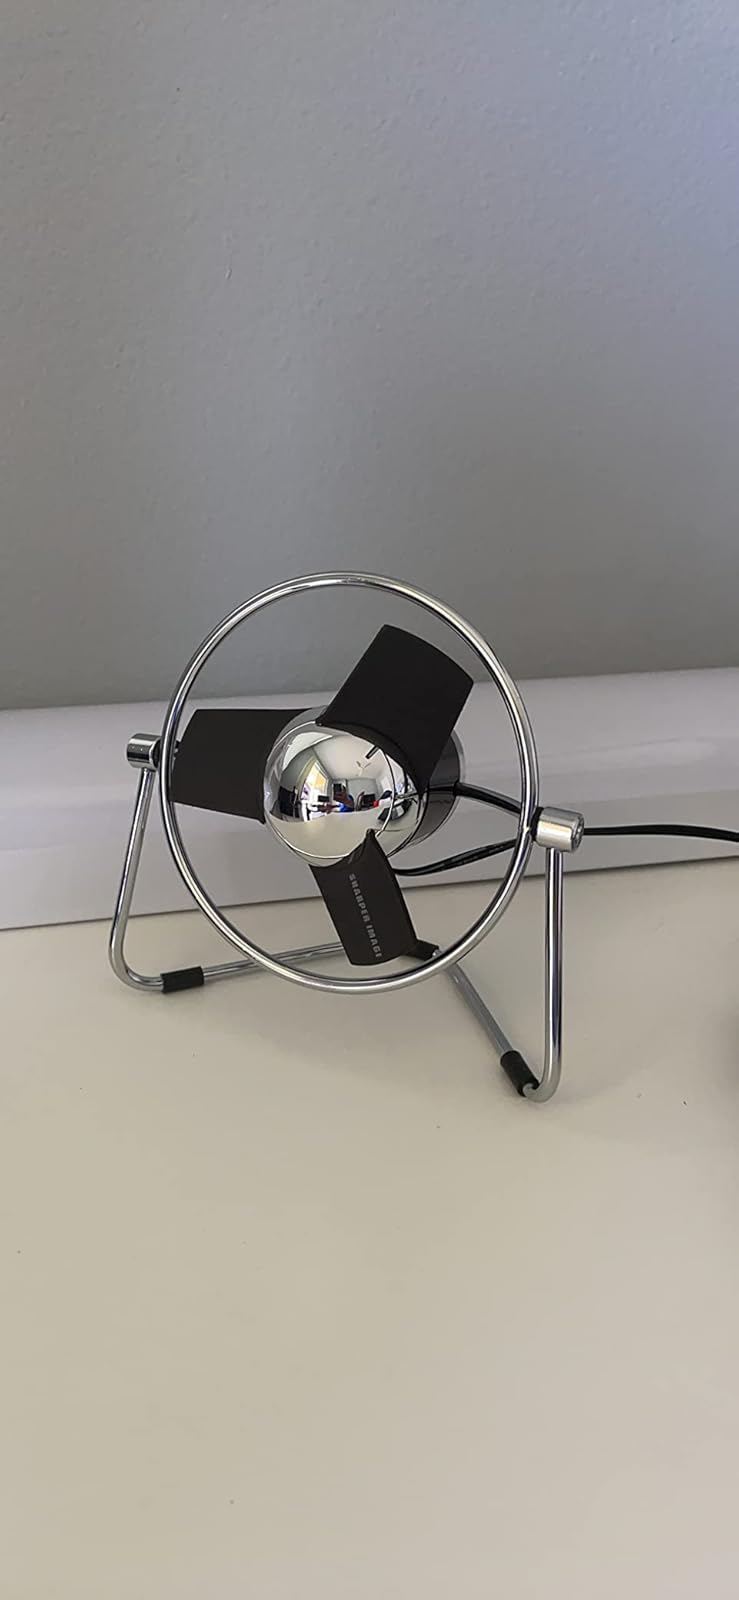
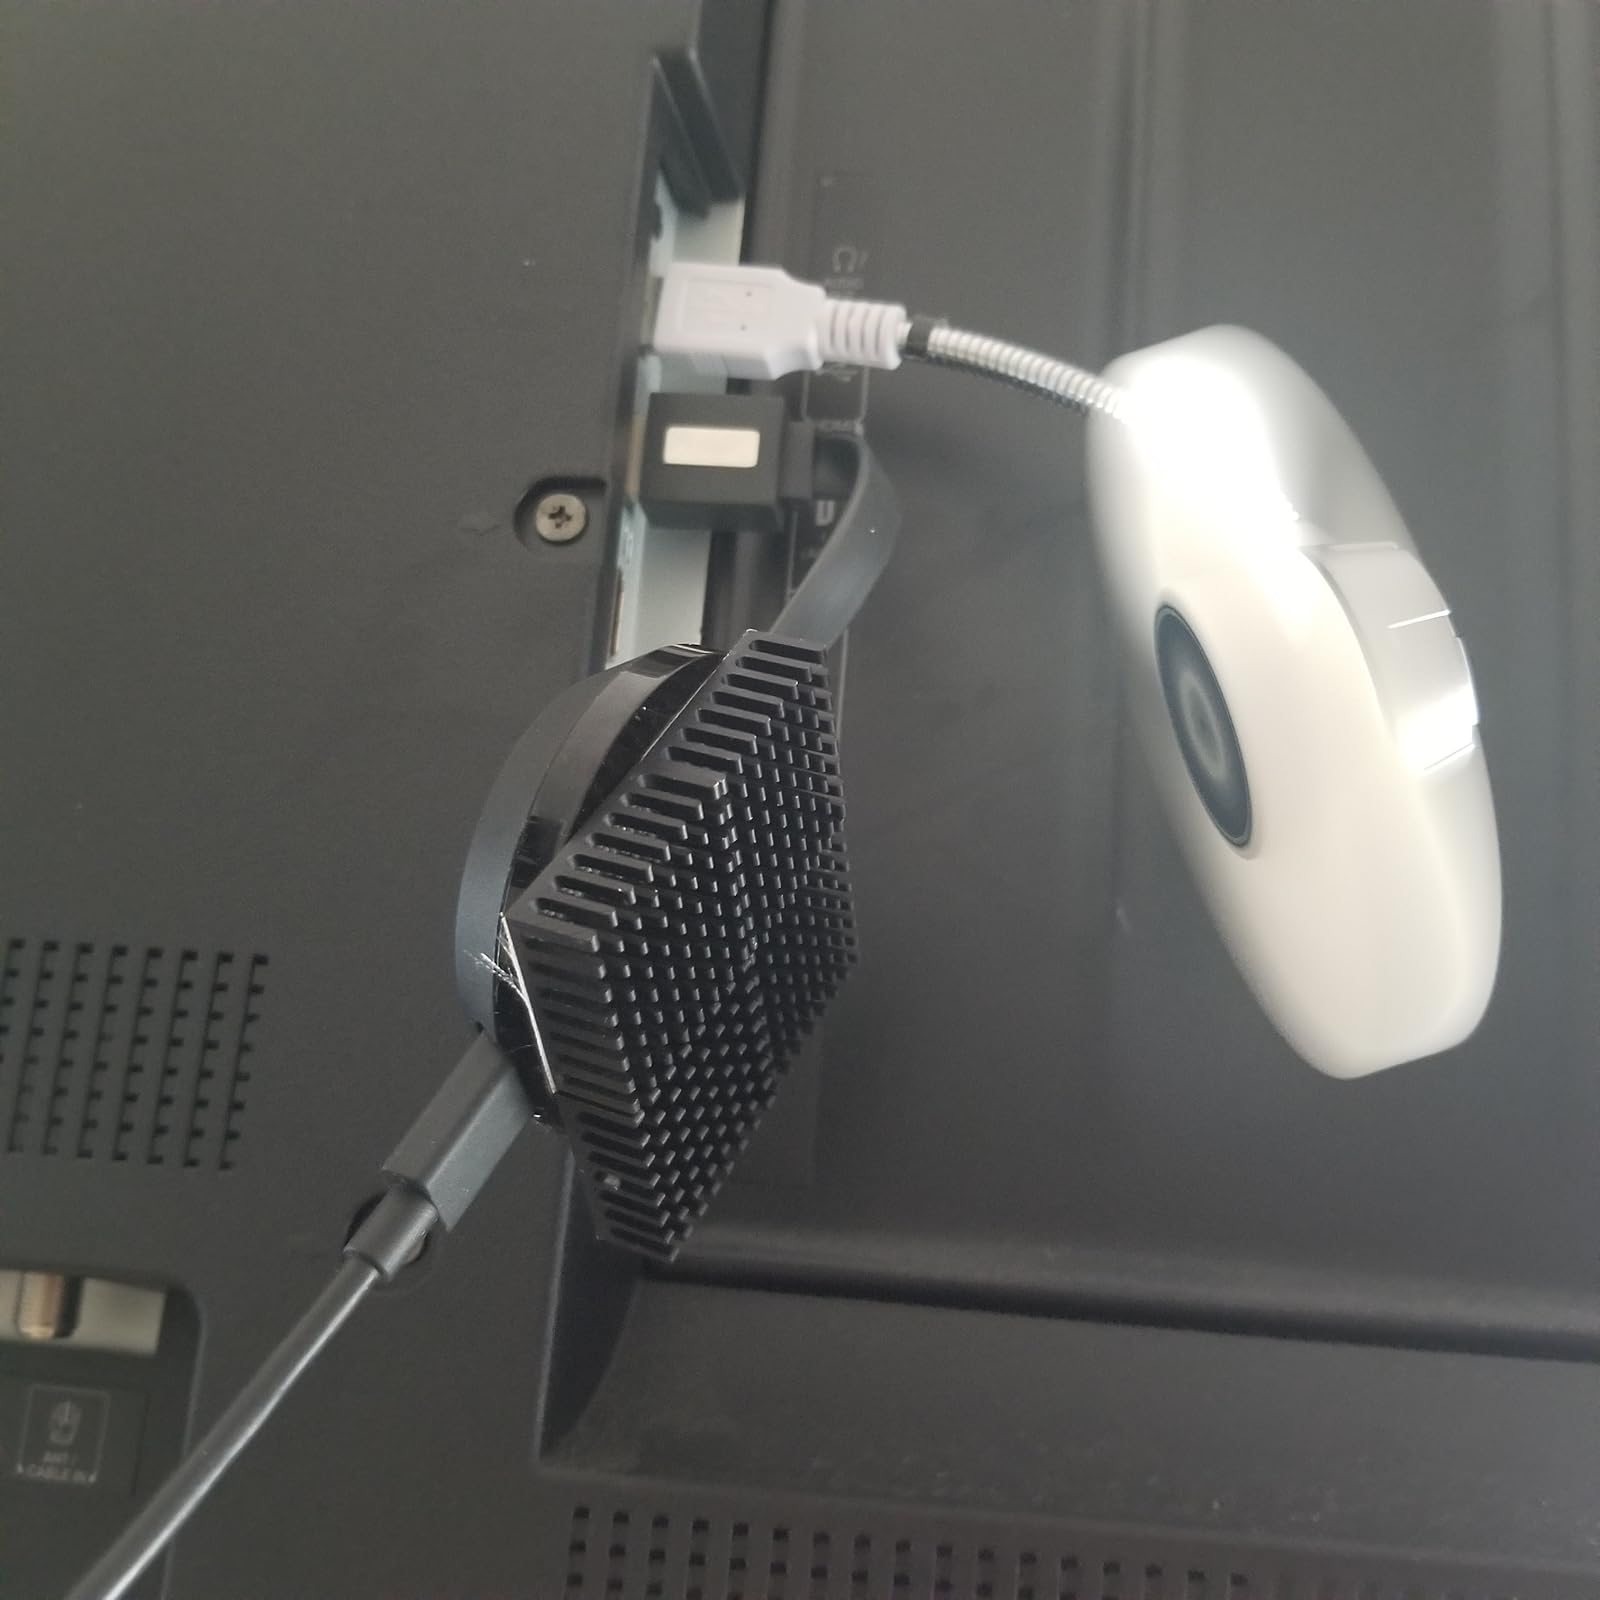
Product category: fan
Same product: no